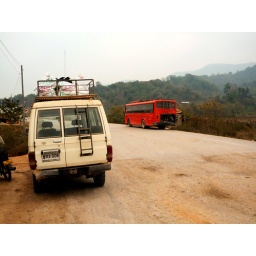
Gibbon Experience Laos - where you cross the river feeling in the middle of nowhere